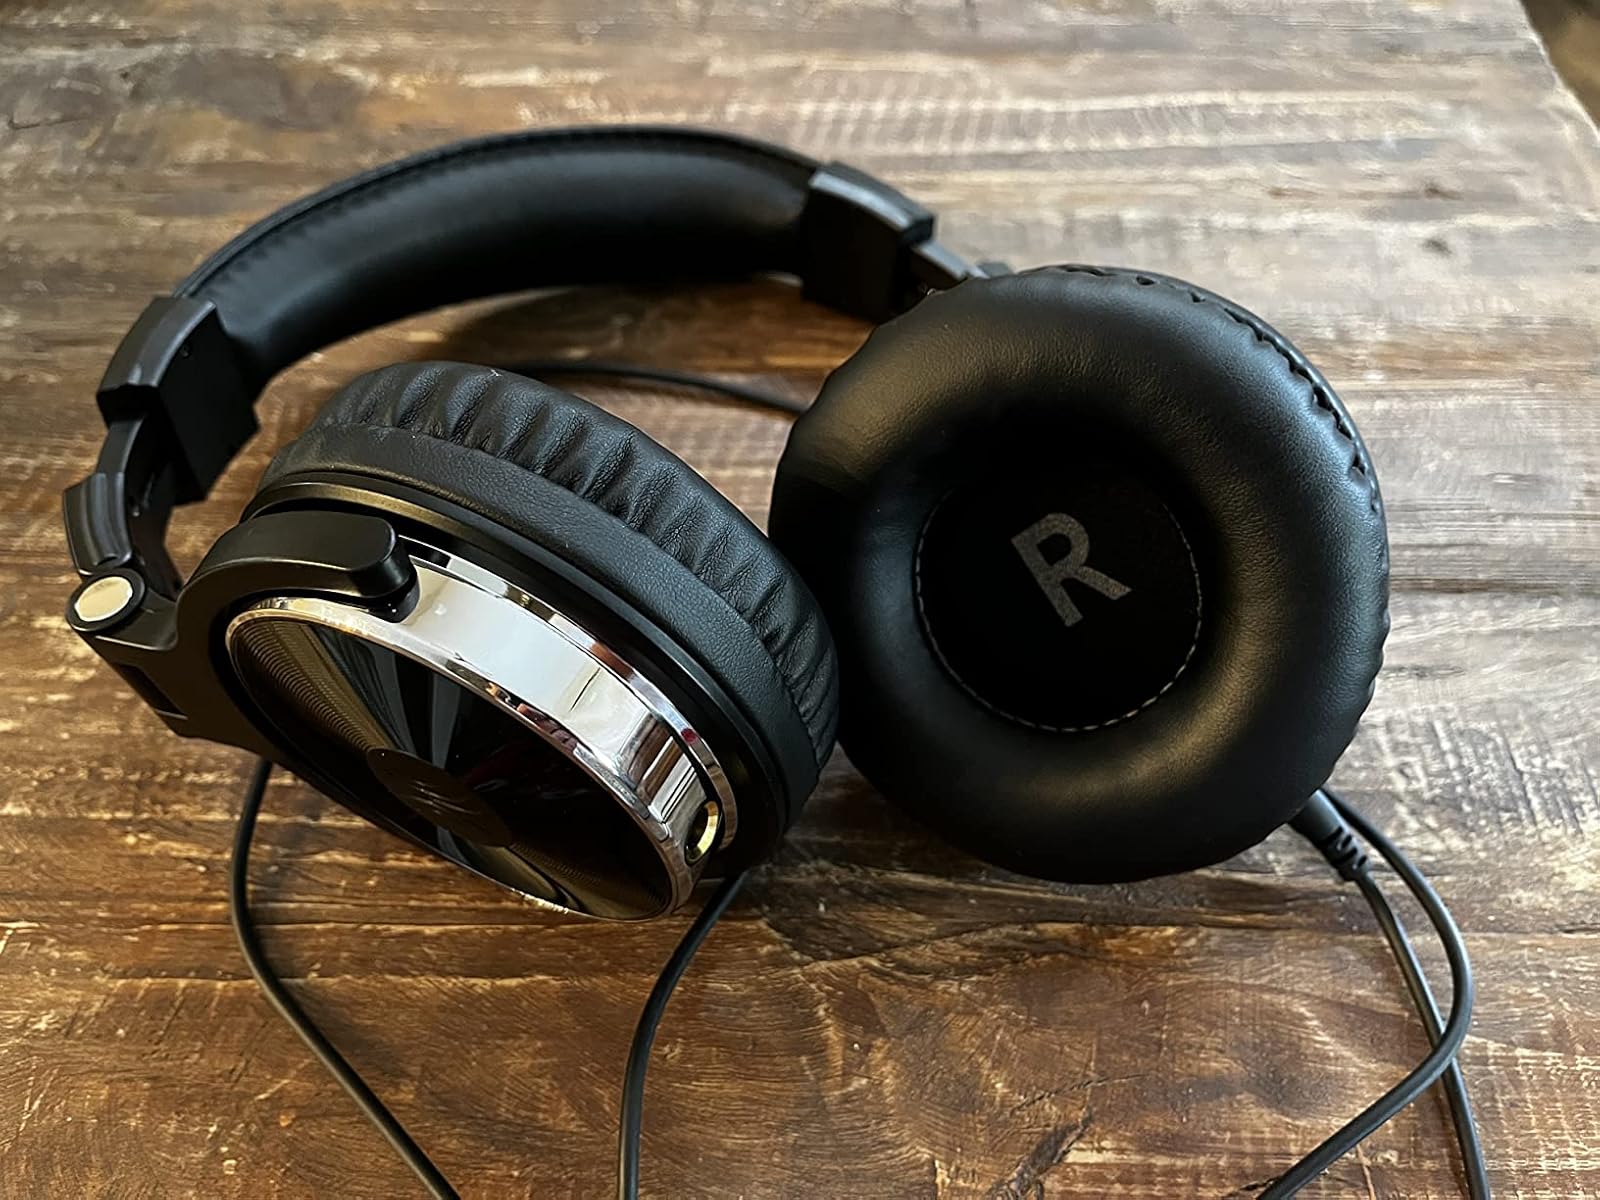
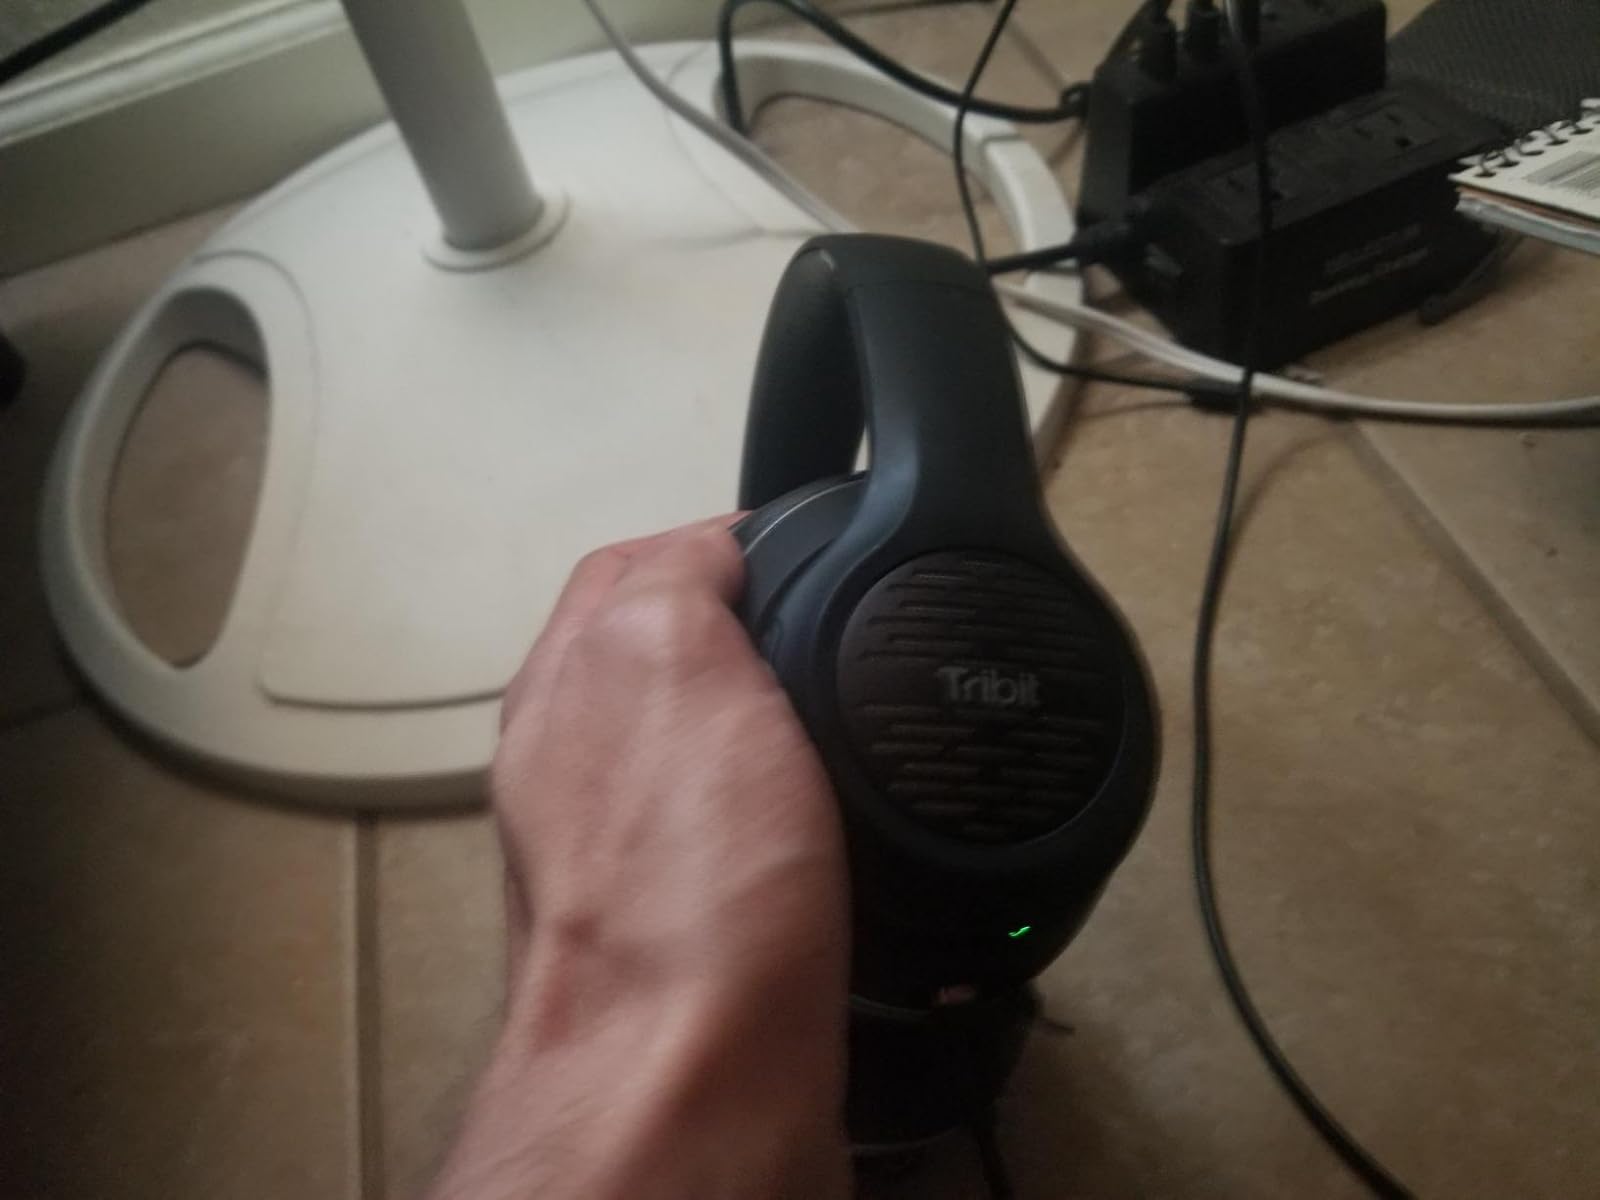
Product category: headphones
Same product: no